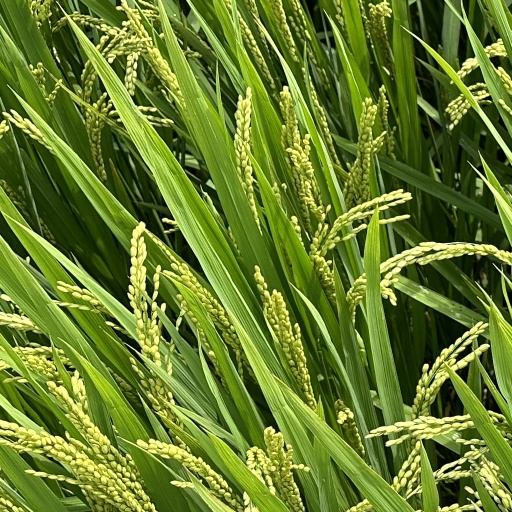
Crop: rice